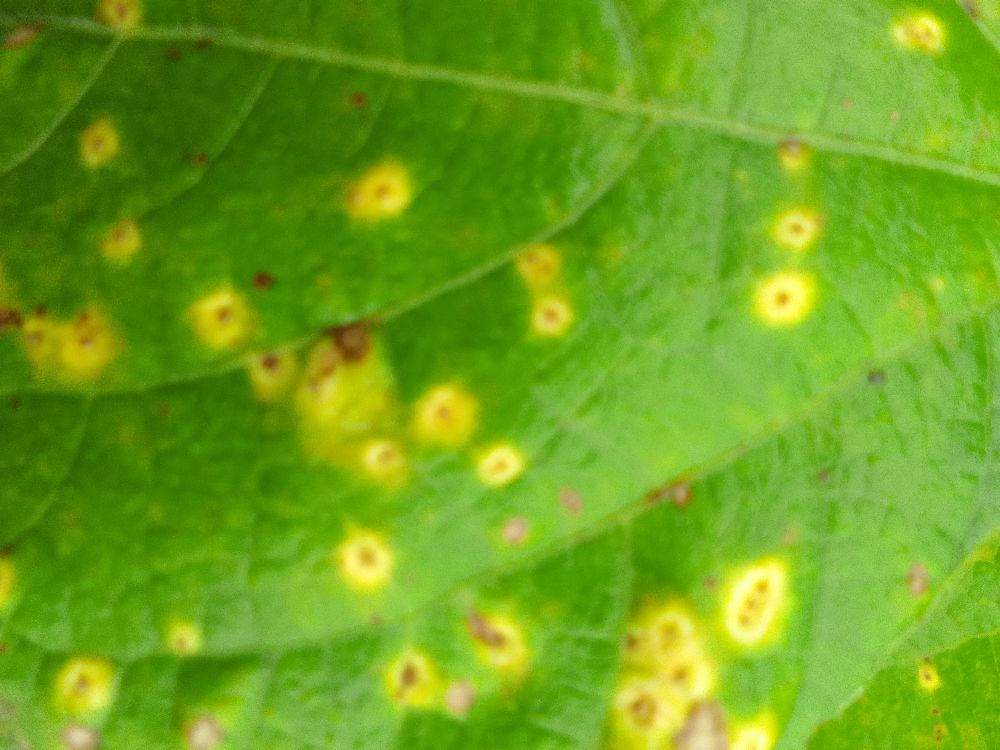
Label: rust